Takisan Tōshō-gū

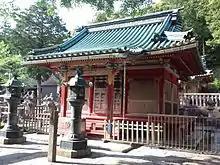
"Haiden" of Takisan Tōshō-gū

is a Shinto shrine in Okazaki, Aichi Prefecture, Japan. It enshrines the first Shōgun of the Tokugawa Shogunate, Tokugawa Ieyasu.